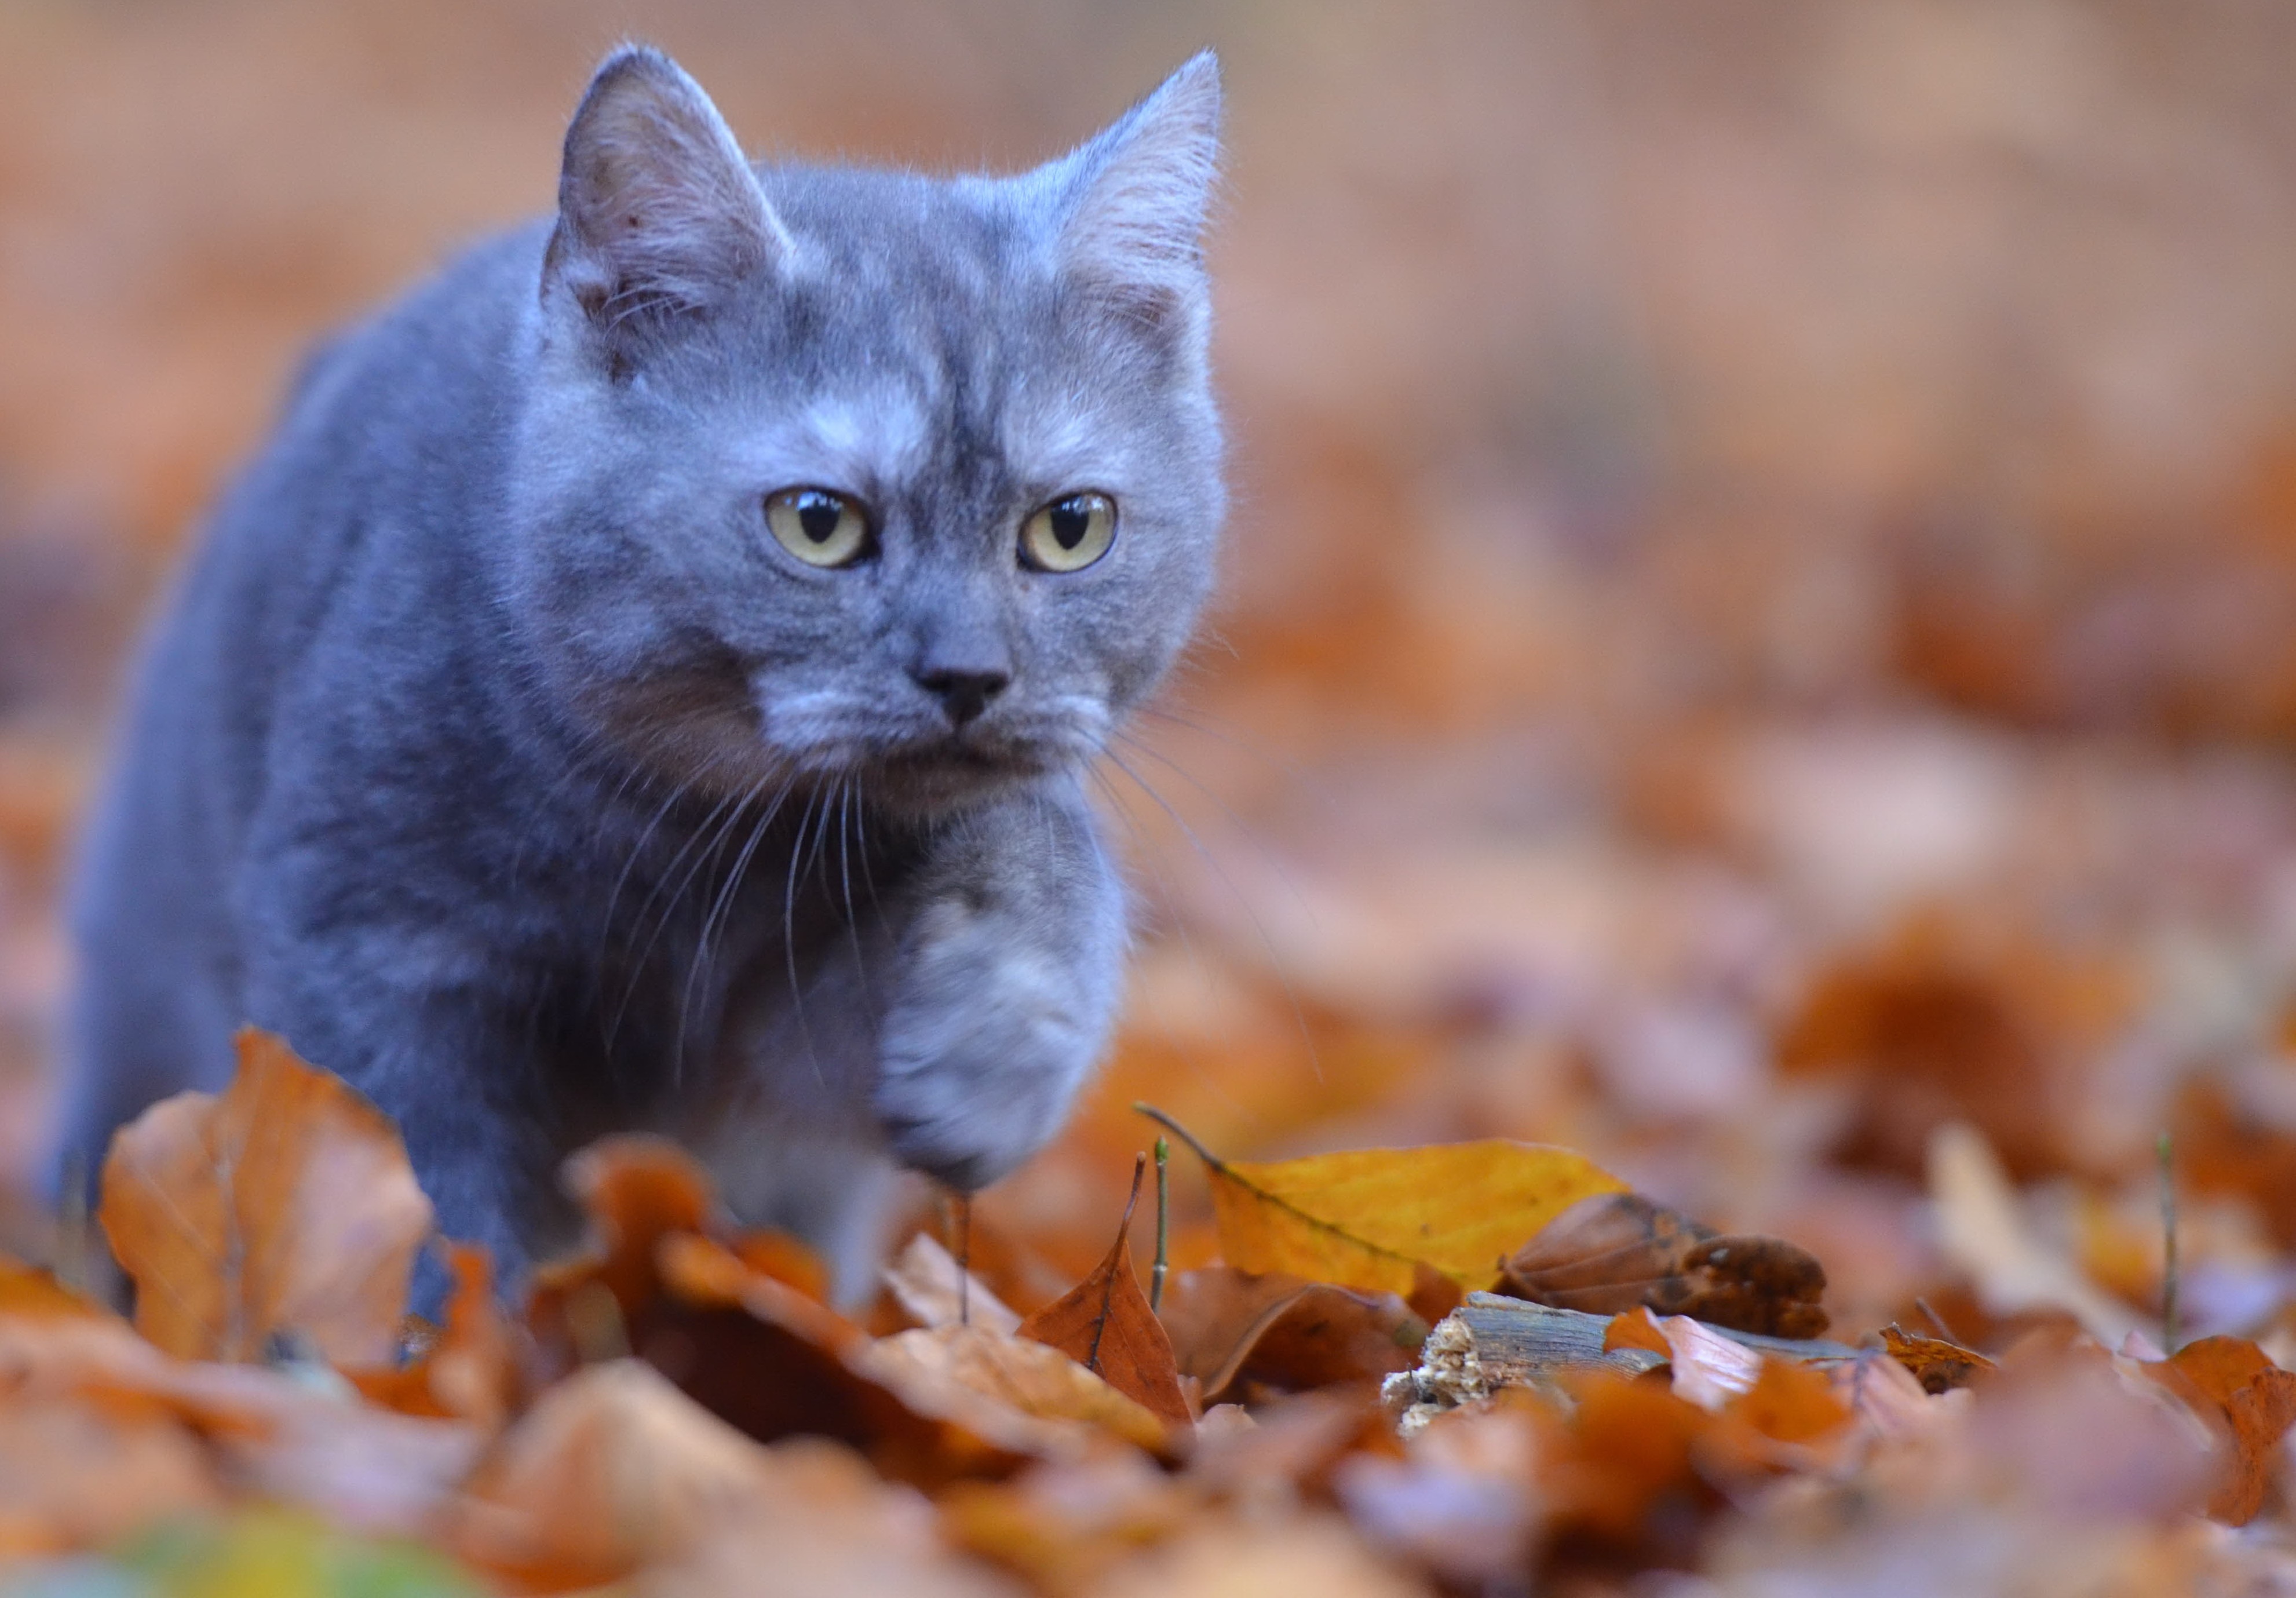
forest, kitten, cat, autumn, mammal, fauna, close up, leaves, whiskers, vertebrate, curious, macro photography, young cat, small to medium sized cats, cat like mammal, carnivoran